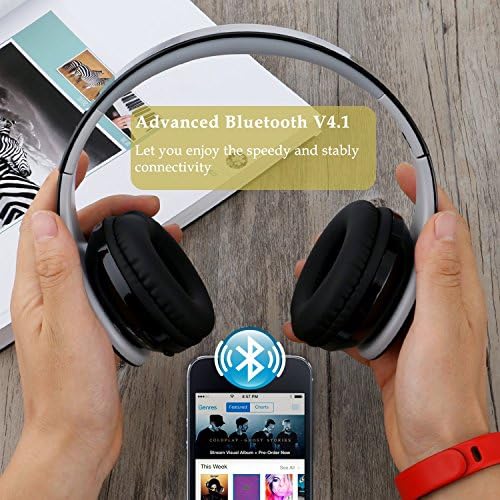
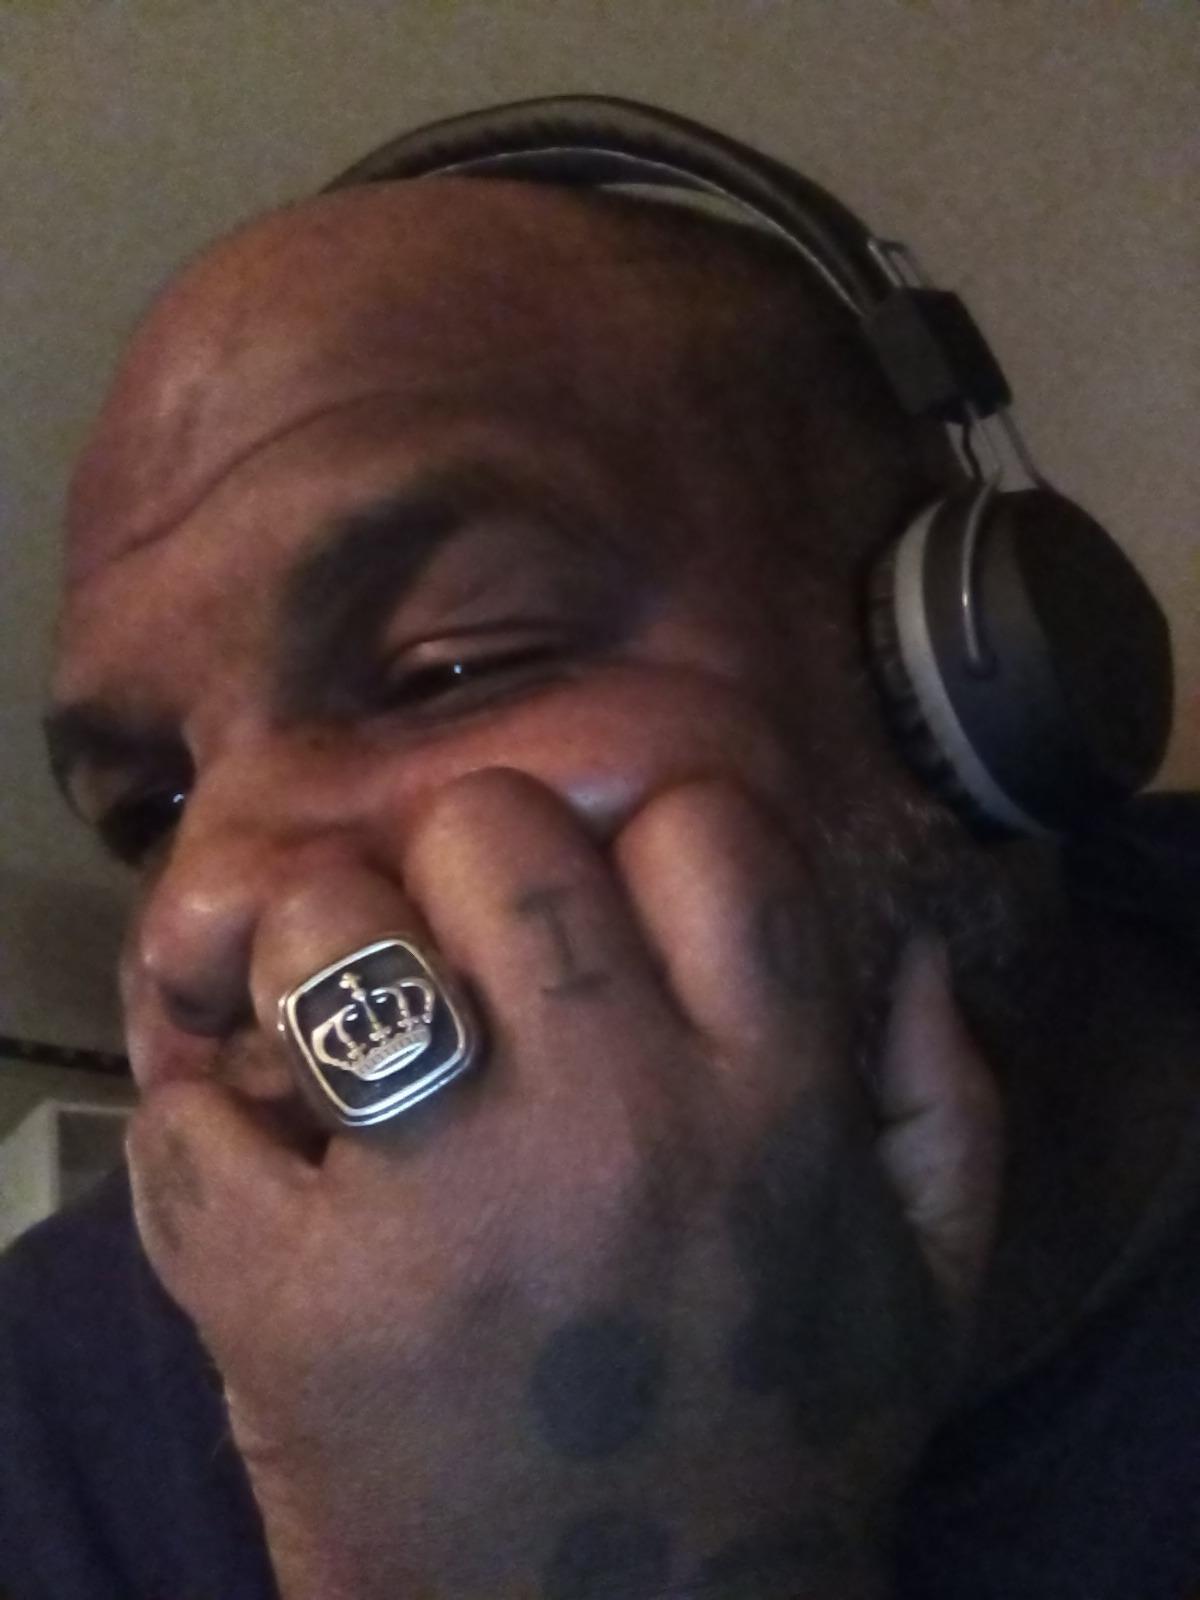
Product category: headphones
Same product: no